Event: Typhoon Ruby
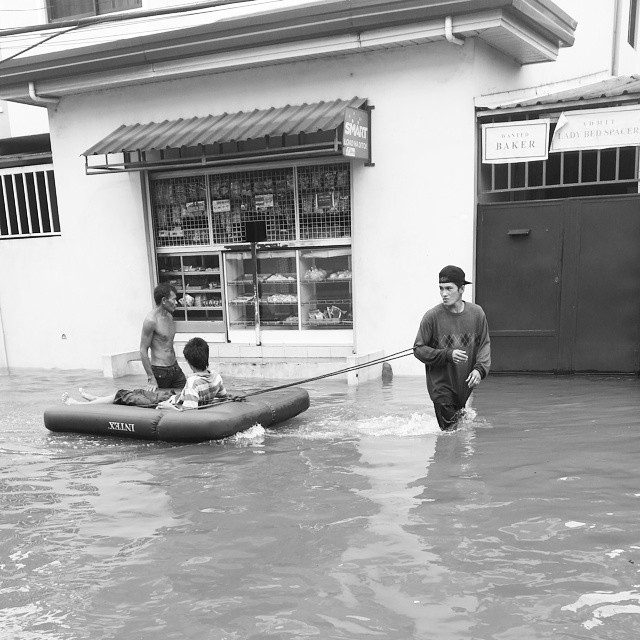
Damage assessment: damage